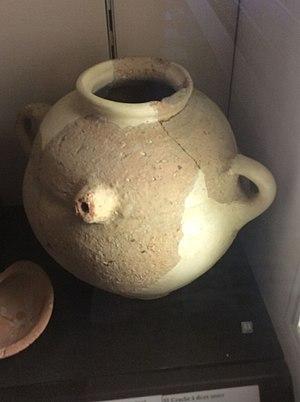
Cruche à deux anses (israélite), âge du fer (XII-XI s av. J.-C. Tell el Far'ah, musée du Louvre
L'histoire de l'Israël antique concerne les populations israélites qui ont établi des royaumes à l'âge du fer dans le Proche-Orient ancien. Elle couvre une période allant environ de la fin du IIe millénaire av. J.-C. au VIᵉ siècle av. J.-C., en Palestine et au Proche-Orient. Les royaumes d'Israël et de Juda sont apparus le long de la côte est de la mer Méditerranée, entre les anciens empires égyptien au sud, assyrien et babylonien à l'ouest. Ils émergent de la culture cananéenne à la fin du bronze récent et se développent à partir des hautes terres comprises entre la plaine côtière et la vallée du Jourdain. Israël puis Juda deviennent des royaumes importants et prospères, vassaux des grands empires de la région, avant d'être détruits tour à tour.